Traumatic brain injury

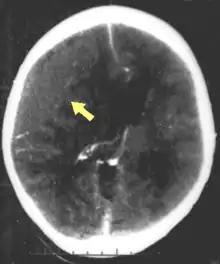
CT scan showing epidural hematoma (arrow)

Diagnosis is suspected based on lesion circumstances and clinical evidence, most prominently a neurological examination, for example checking whether the pupils constrict normally in response to light and assigning a Glasgow Coma Score. Neuroimaging helps in determining the diagnosis and prognosis and in deciding what treatments to give. DSM-5 can be utilized to diagnose TBI and its psychiatric sequelae. A mTBI, or concussion, cannot be seen on a CT or MRI.